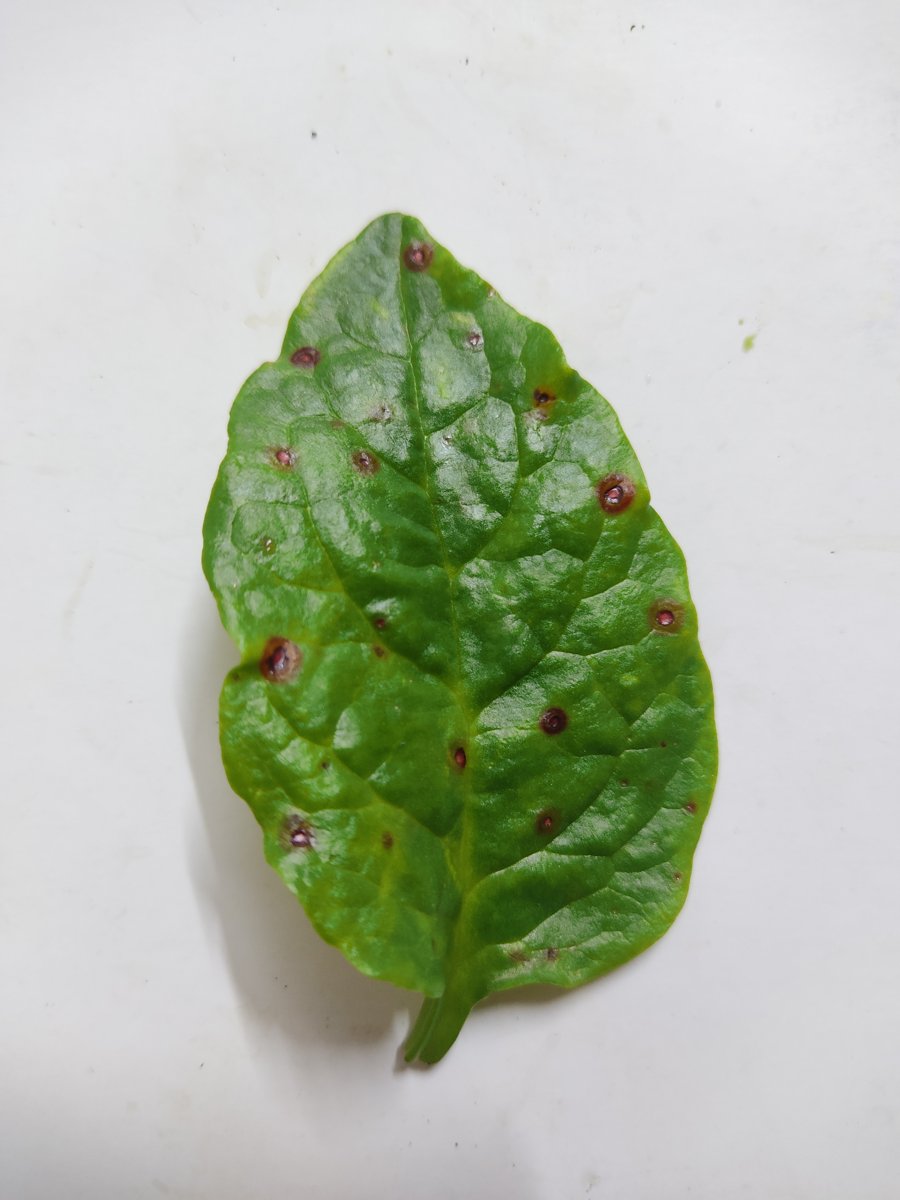
Label: Bacterial-Spot